Happy Michelin Kitchen

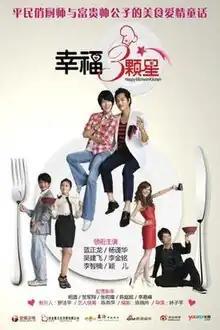
Promotional poster

Happy Michelin Kitchen is a 2012 Taiwanese romantic-comedy television series. The television drama was produced by Anhui Television International Media Ltd., starring Lan Cheng-lung and Cheryl Yang. The shooting began during mid-June 2011, and first aired on January 23, 2012 on Anhui Television.